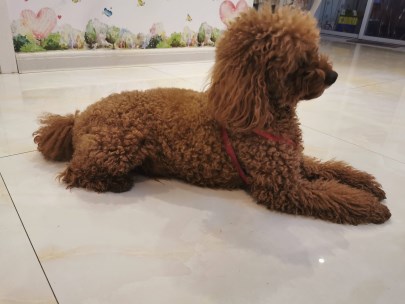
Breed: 7449-n000128-teddy